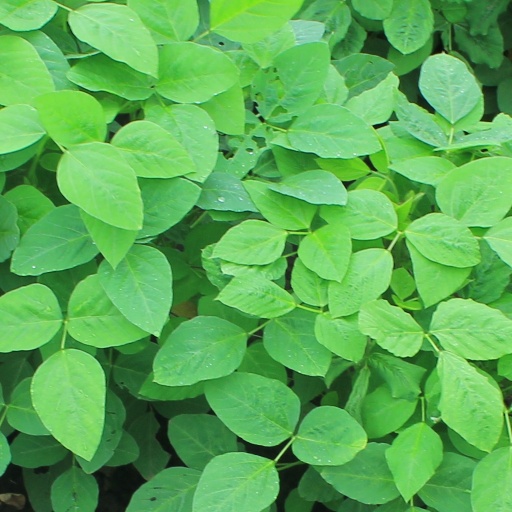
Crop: soybean